Prosymna

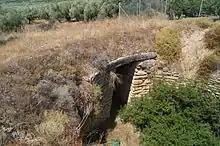
Beehive tomb found at Prosymna.

Prosymna was a town in ancient Argolis, in whose territory the celebrated Heraeum, or temple of Hera, stood. Statius gives it the epithet "celsa." Pausanias mentions only a district of this name. According to Greek mythology, its name derives from a daughter of Asterion called Prosymna who, together with her sisters Acraea and Euboea, were wet-nurses of Hera.